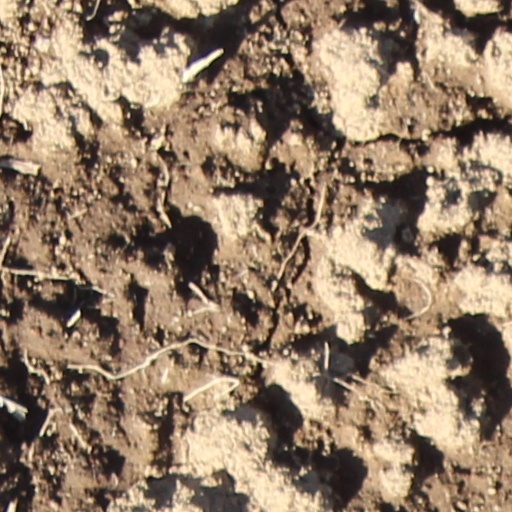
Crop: wheat